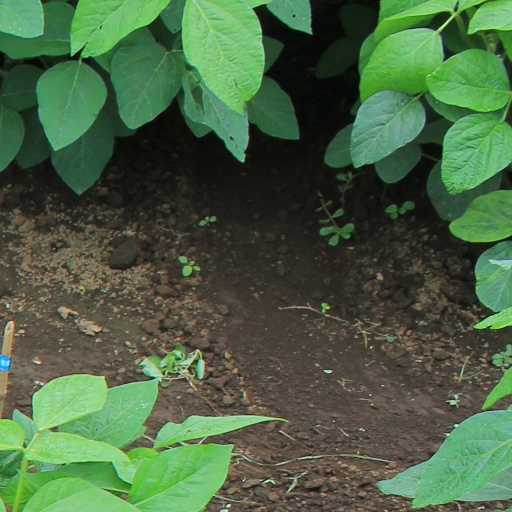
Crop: soybean